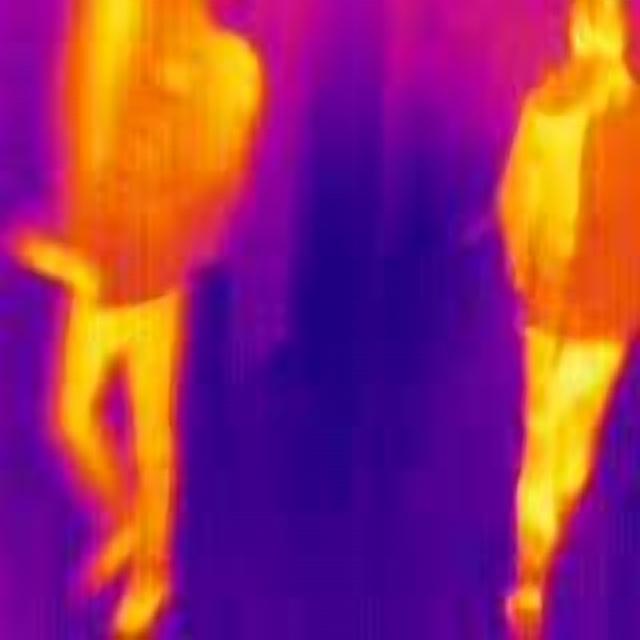
Detected objects:
label: person
label: person